Wang Youcai

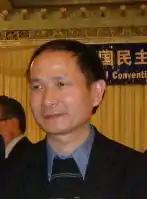
Wang Youcai

Wang Youcai (born 29 June 1966) is a Chinese dissident and was one of the prominent student leaders in the Tiananmen Square protests of 1989. At the time he was graduate student at the Peking University, he was arrested in 1989 and sentenced to four years in 1991 for "conspiring to overthrow the Government of China".